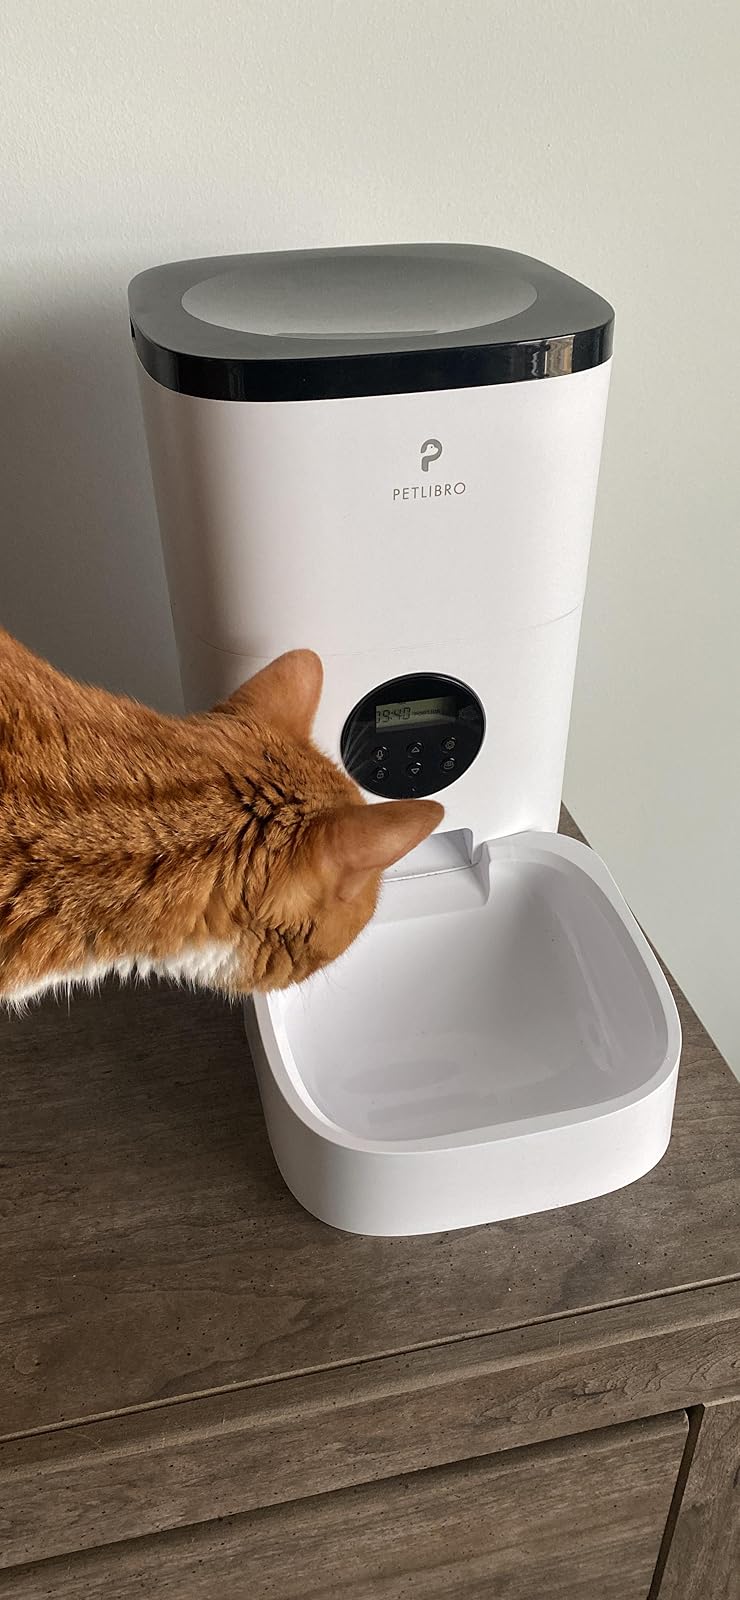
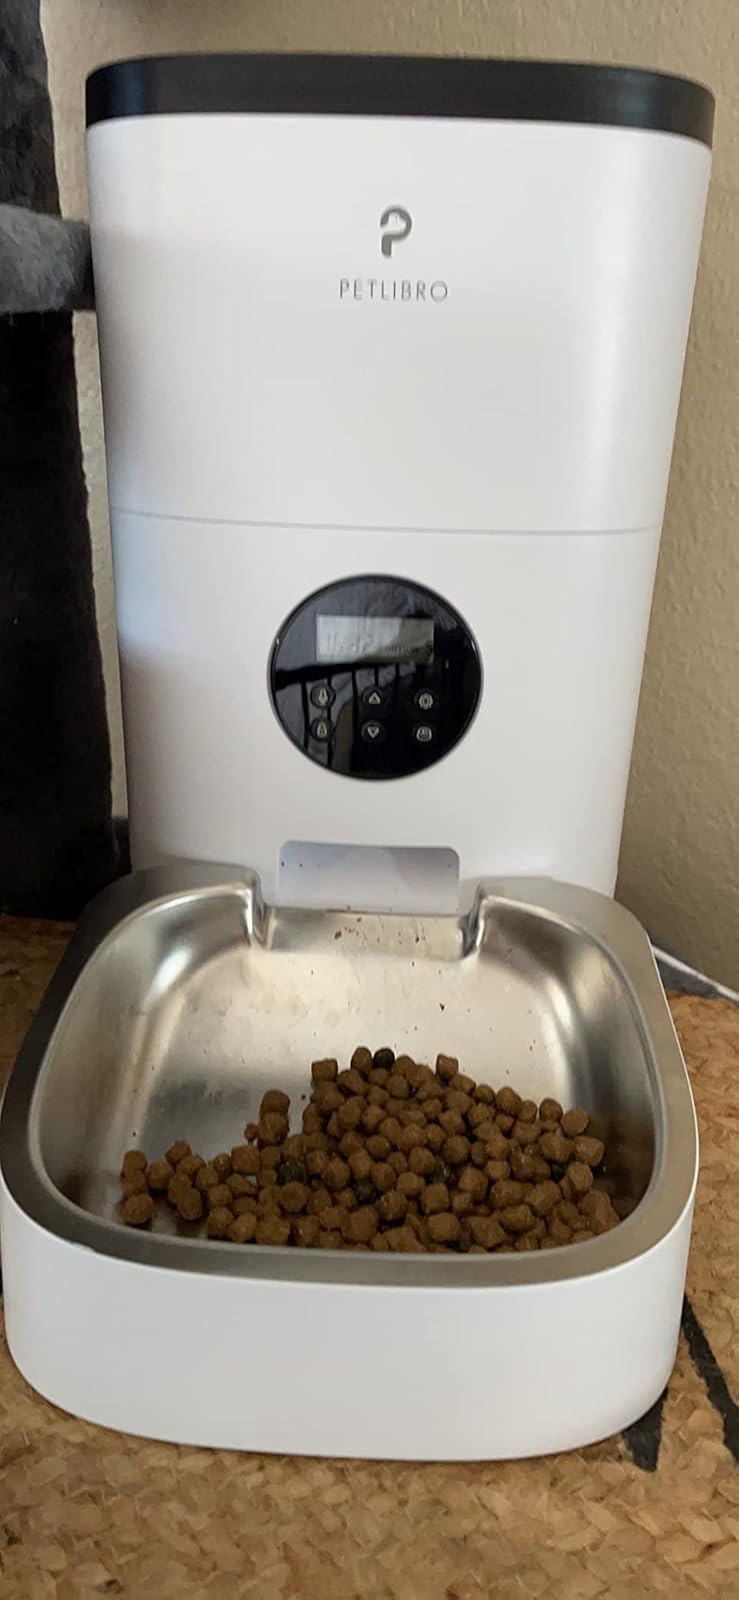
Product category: items_feeder
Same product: yes